Sir John Piers, 6th Baronet

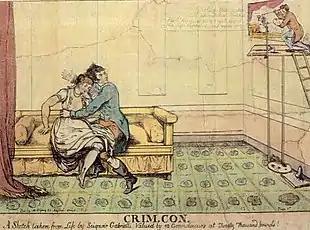
"Crim. Con", an 1807-8 satirical print referencing the Cloncurry scandal and court case. Piers and Lady Cloncurry are observed by the painter Gabrielli. The caption notes that the ""sketch [...] has been valued at Twenty Thousand pounds!"", in reference to the huge damages awarded to Lord Cloncurry.

Piers gained public notoriety after an 1807 "criminal conversation" trial. He was seen with Elizabeth Georgiana, Lady Cloncurry, the wife of an old school friend (and creditor), Lord Cloncurry, and it later emerged they had been conducting an affair. Moreover, it was established that Piers had seduced Lady Cloncurry as part of a bet: if he succeeded, a sum of money would be deposited in his bank account by a person whose identity was never revealed. The evidence included letters in which he addressed Lady Cloncurry, sensationally by the standards of the time, as his "beloved Eliza", and referred to her husband as a "poor tame wretch".